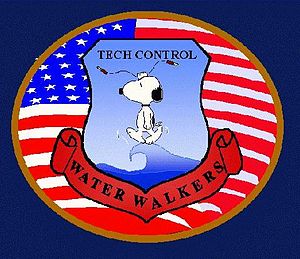
Nuser
Nuser (Snoopy) brugt på et emblem
Nuser er en figur fra tegneserien Radiserne af Charles M. Schulz. Nuser er en hund, en beagle, der tilhører seriens hovedperson, Søren Brun. Den var i begyndelsen en ganske almindelig hund, men kom efterhånden mere og mere i forgrunden i serien. Den fik sit eget liv, så en række episoder har Nuser i fokus, enten alene eller sammen med fuglevennen Woodstock. Overordnet set er Nuser den sorgløse og selvtillidsfulde modsætning til sin ejer.